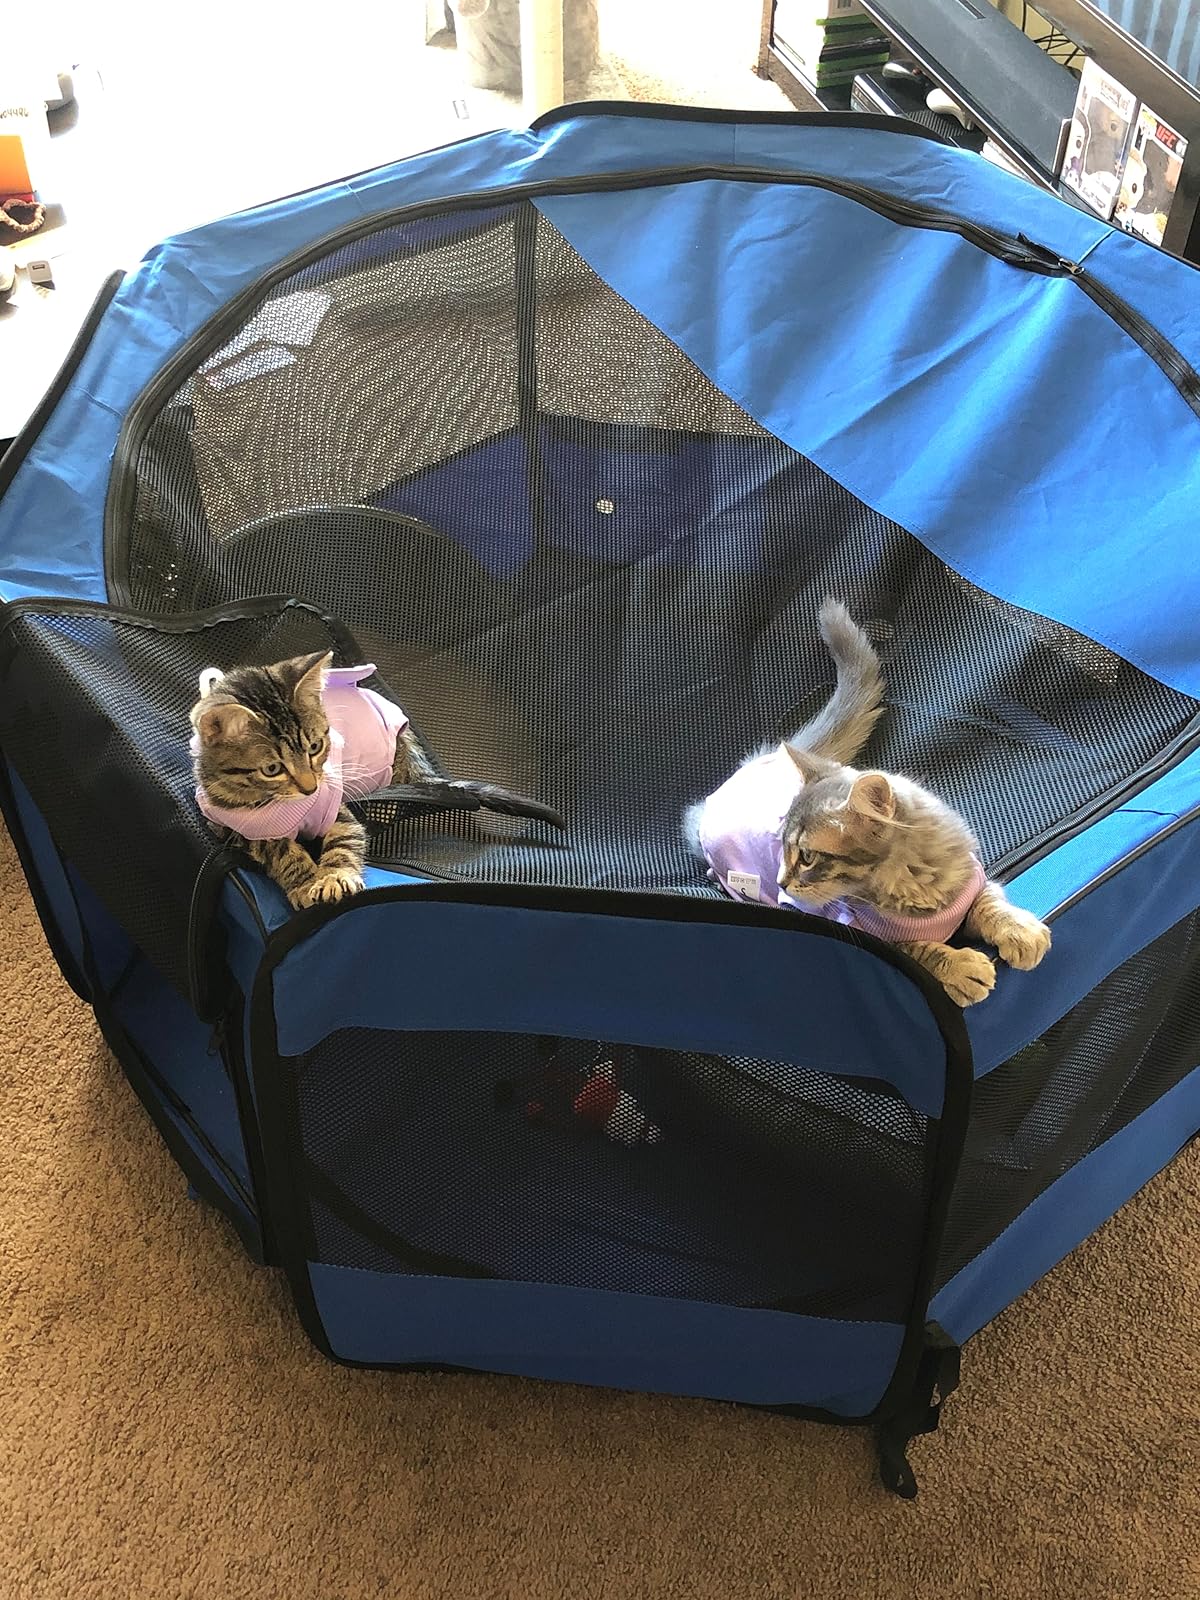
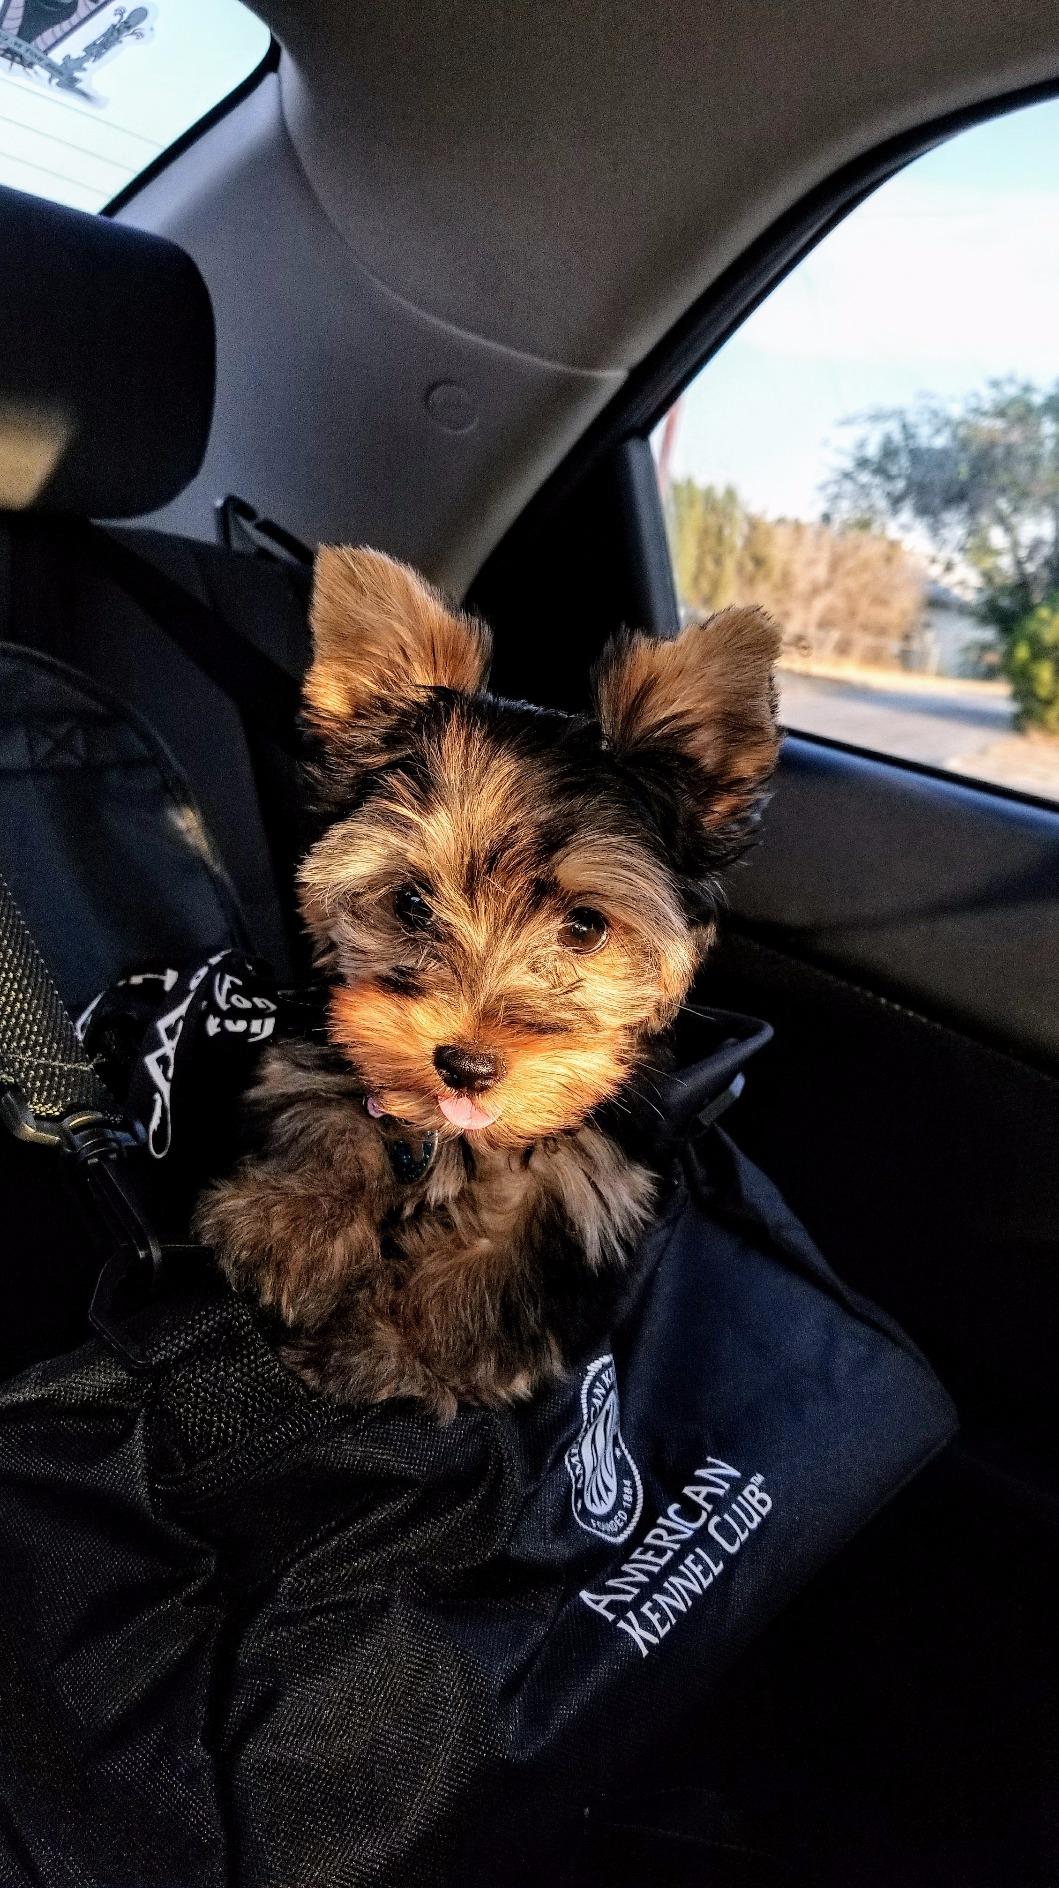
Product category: items_kennel
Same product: no